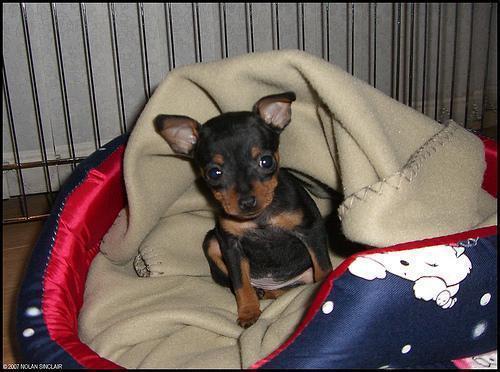
miniature_pinscher